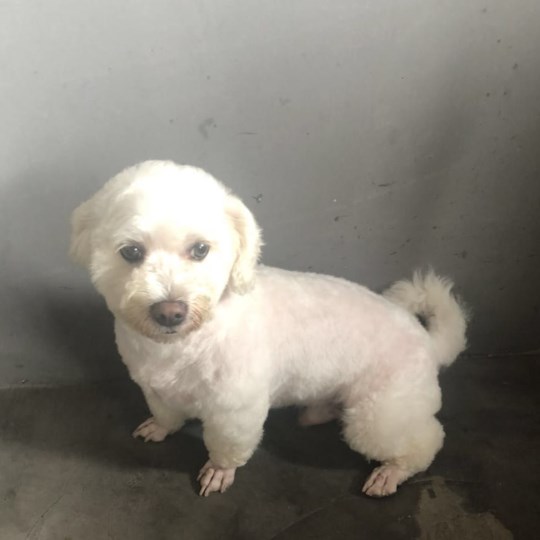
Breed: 3083-n000117-Bichon_Frise